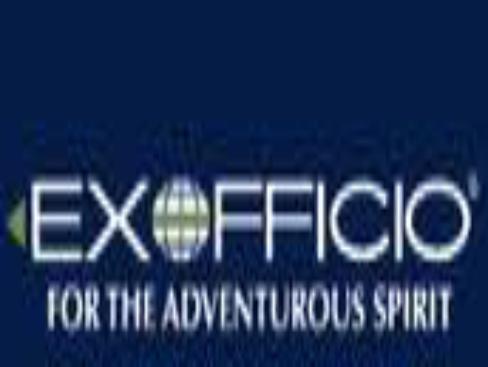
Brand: Exofficio
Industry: Clothes